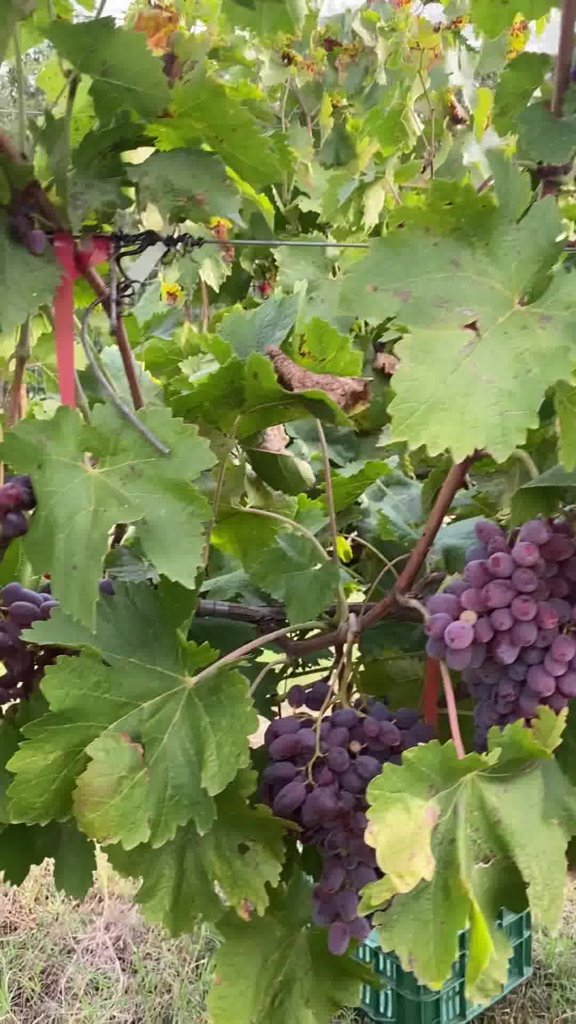
Berries visible: 103
Grape clusters: 4